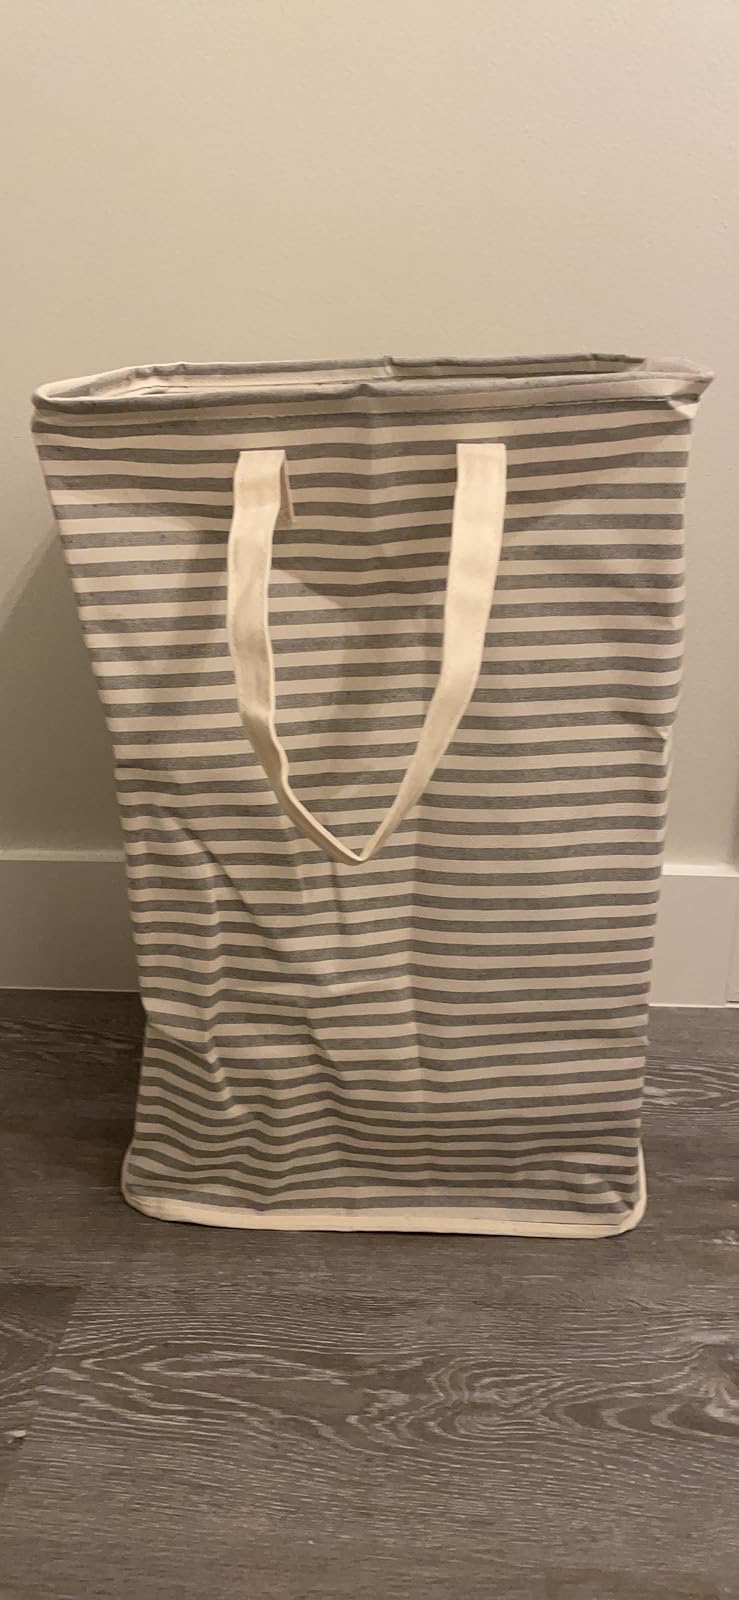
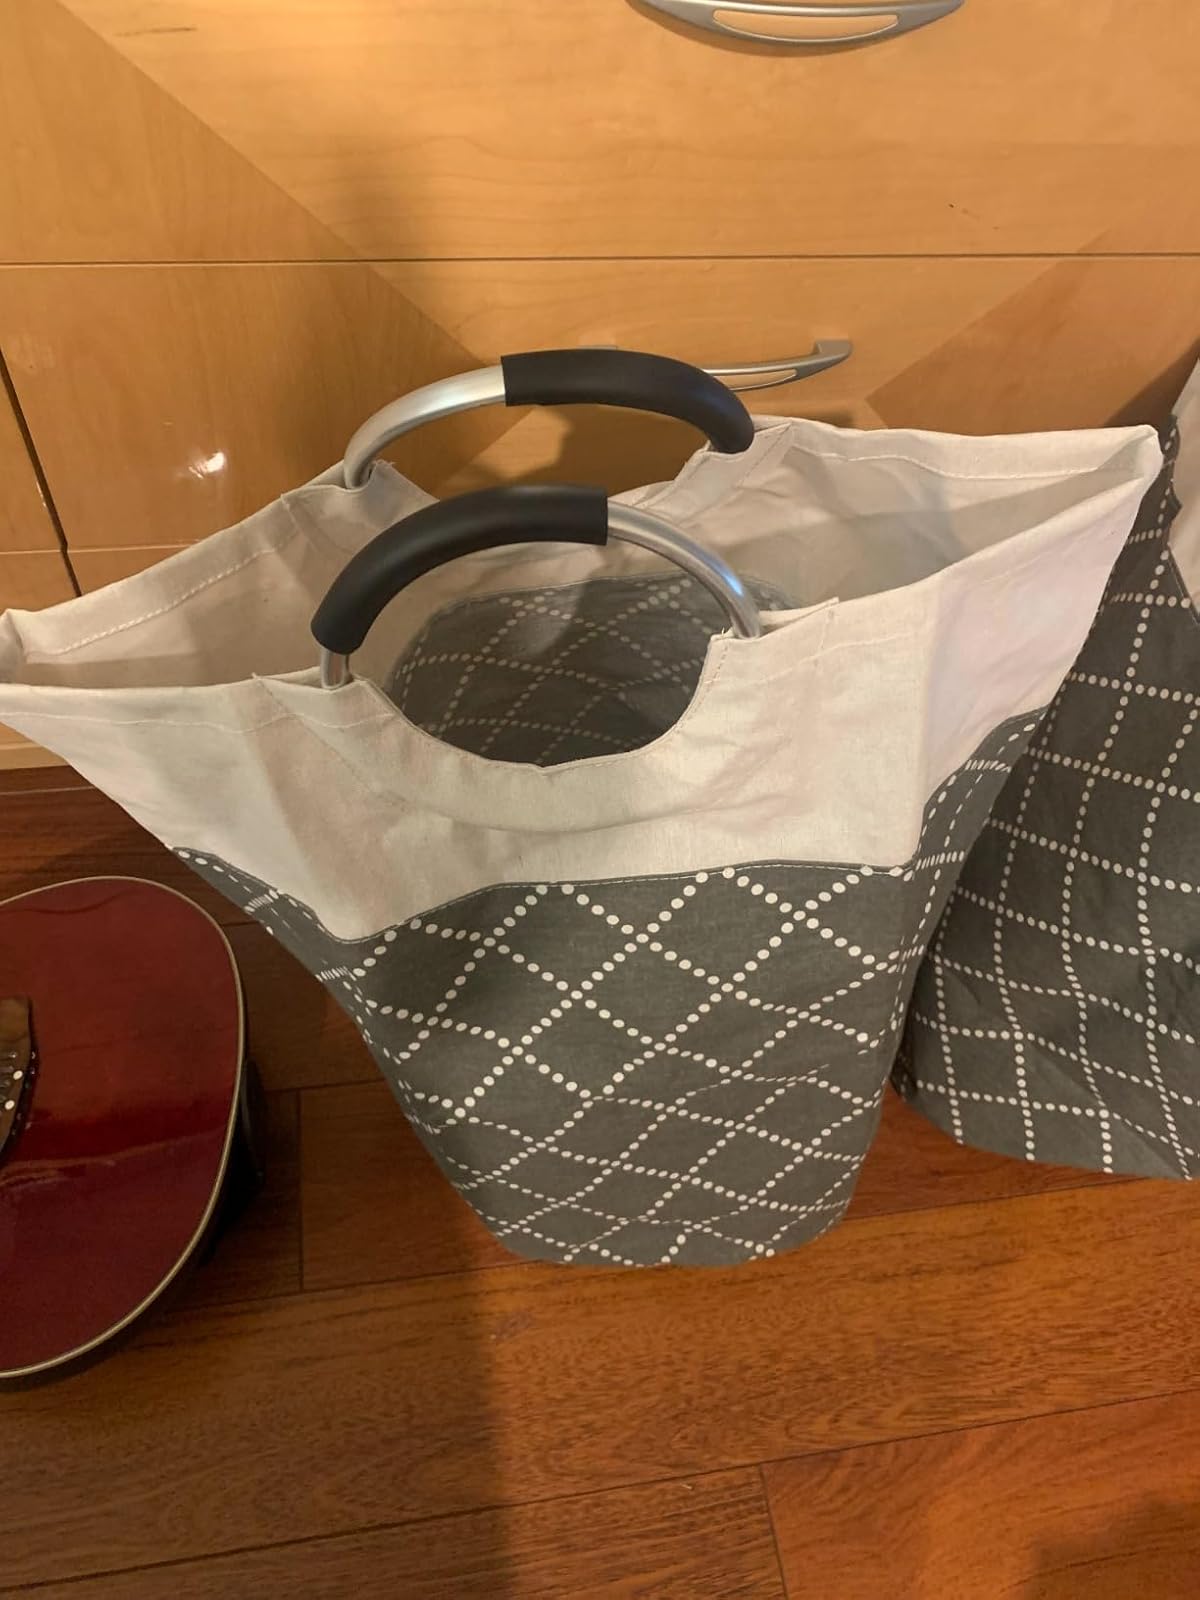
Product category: items_hamper
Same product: no